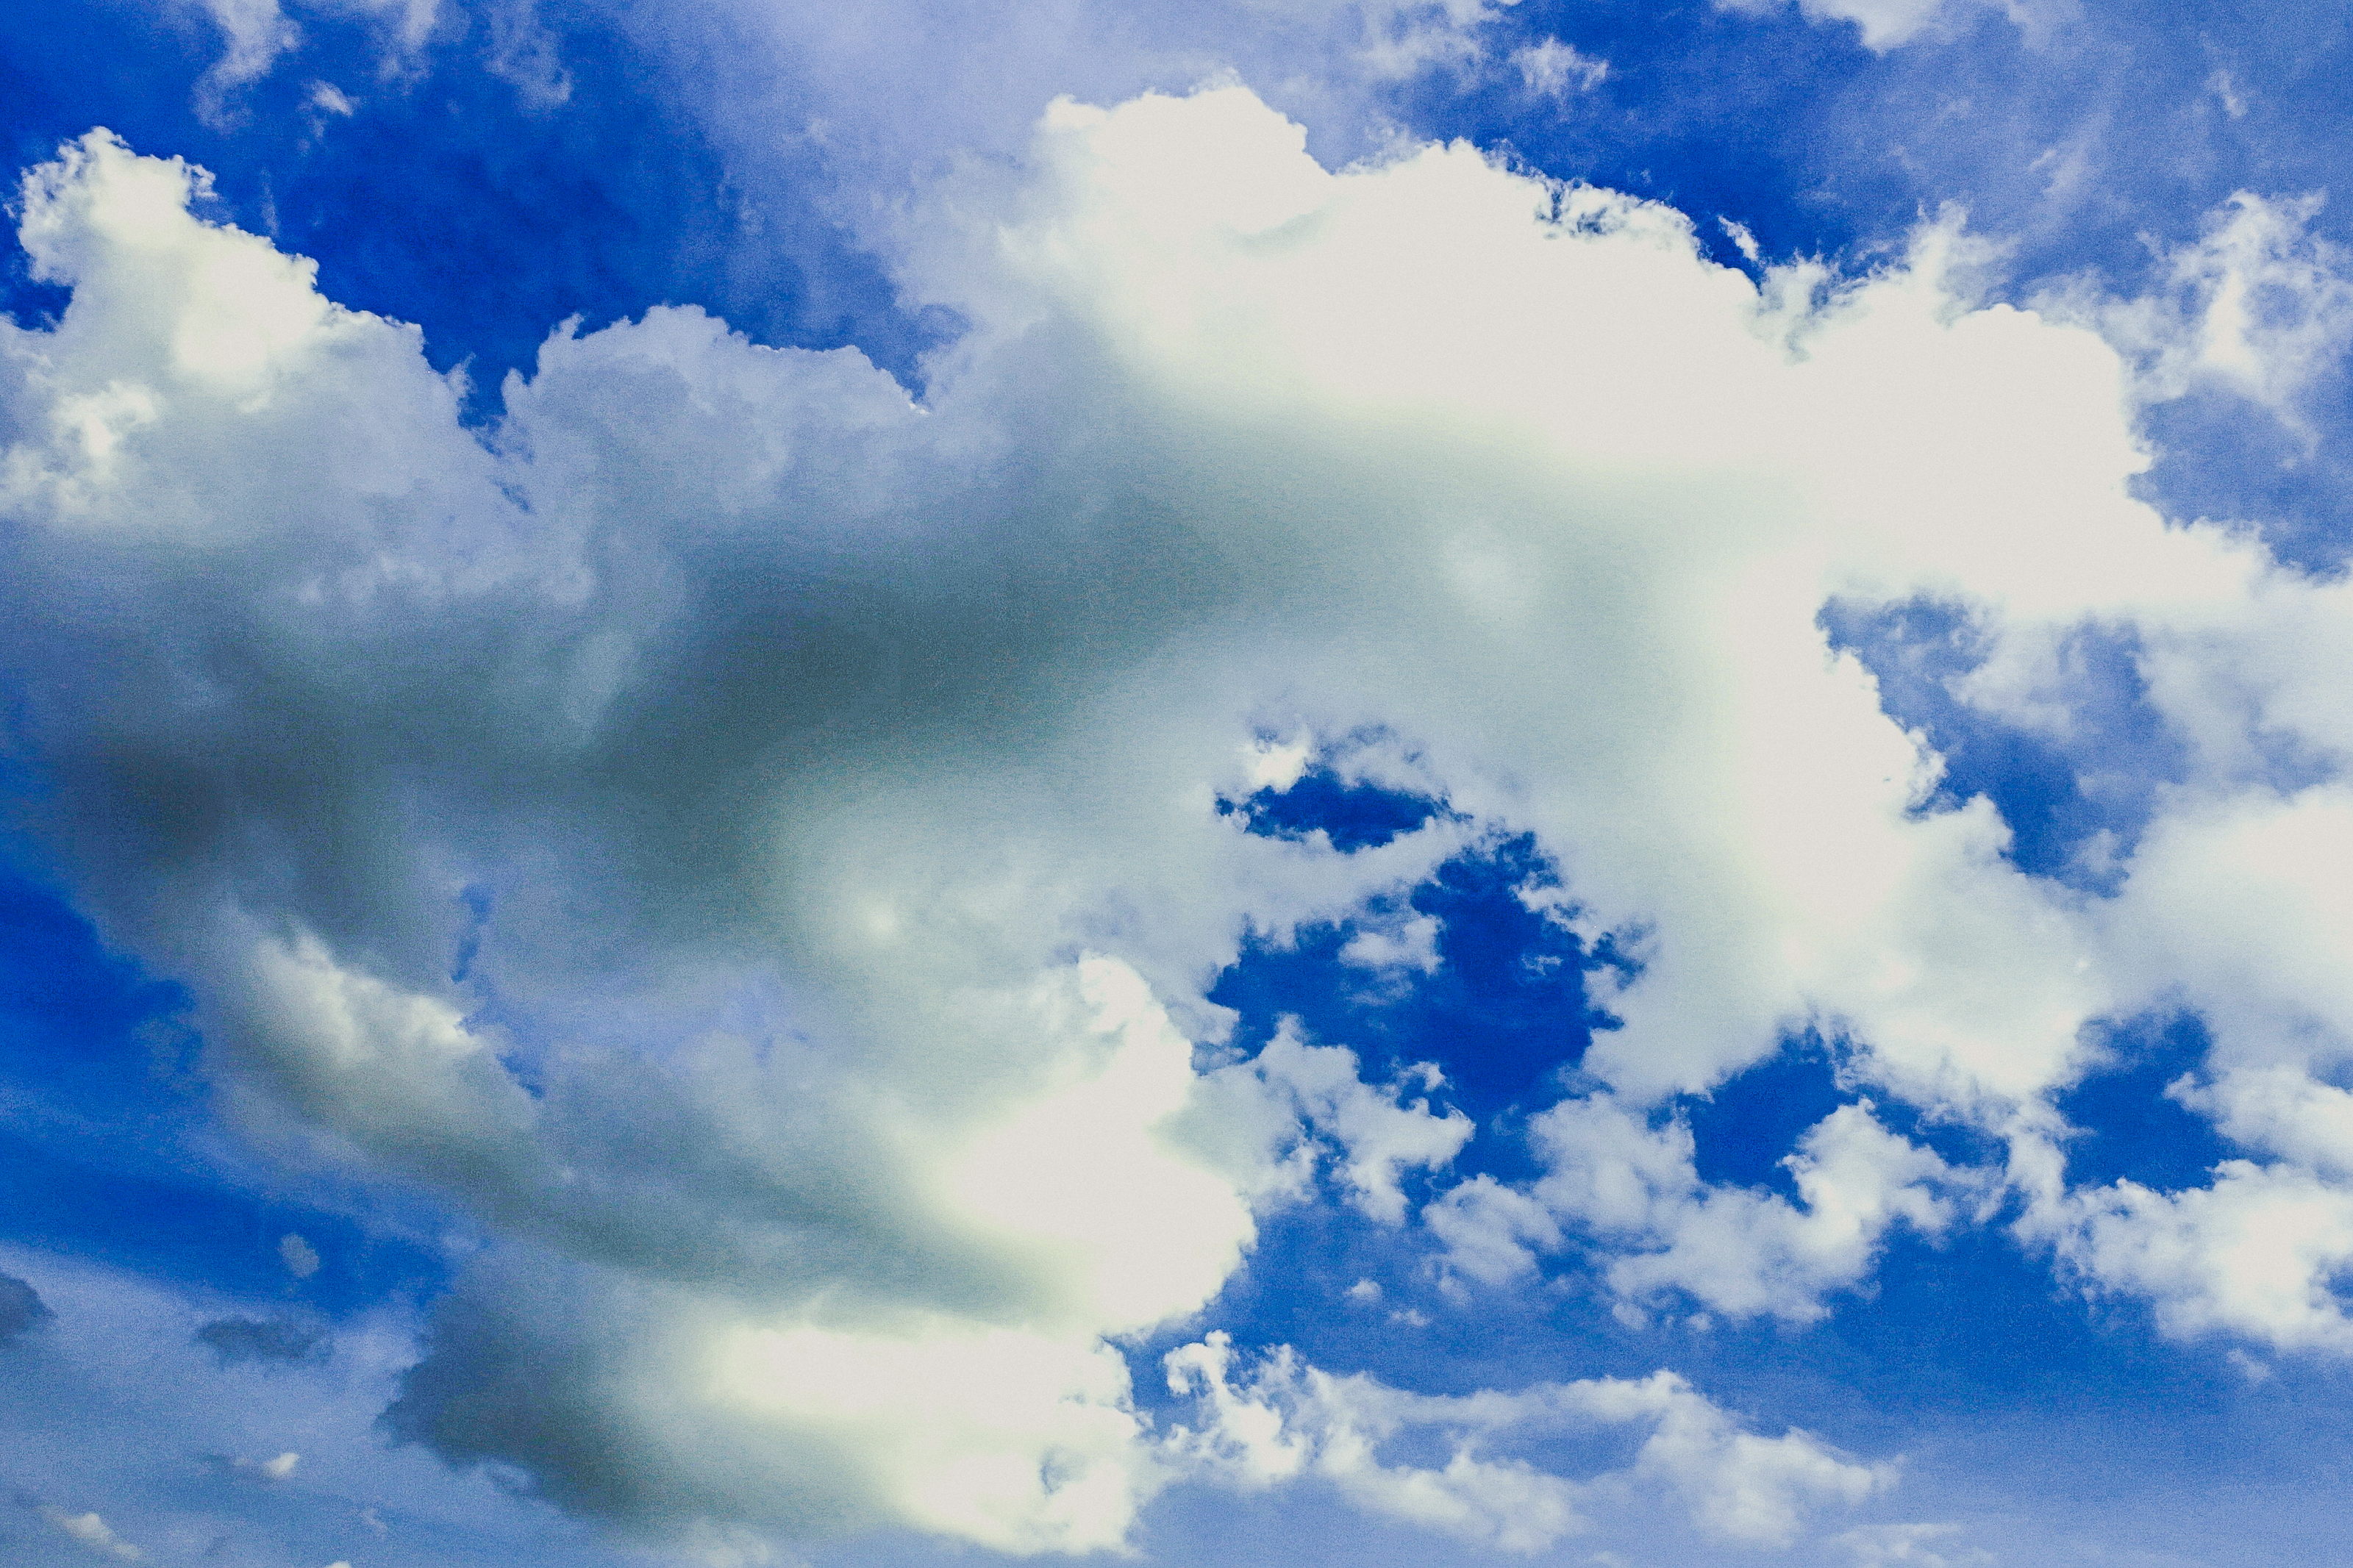
sky, blue, white, nature, weather, color, bright, beauty, background, heaven, light, beautiful, fluffy, summer, air, cloud, day, cloudscape, cumulus, sunlight, high, environment, space, cloudy, climate, scenic, outdoor, meteorology, sunny, view, daytime, atmosphere, meteorological phenomenon, calm, computer wallpaper